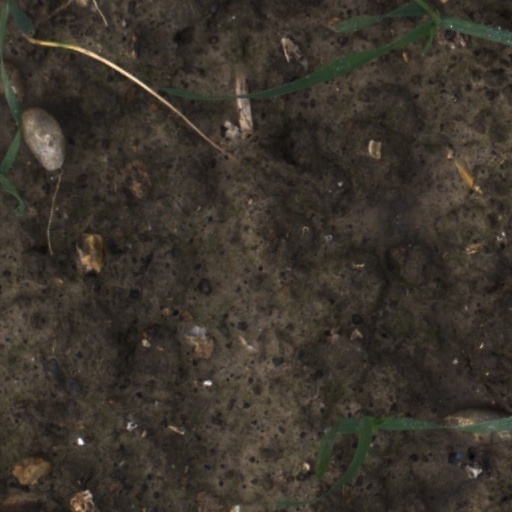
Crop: wheat